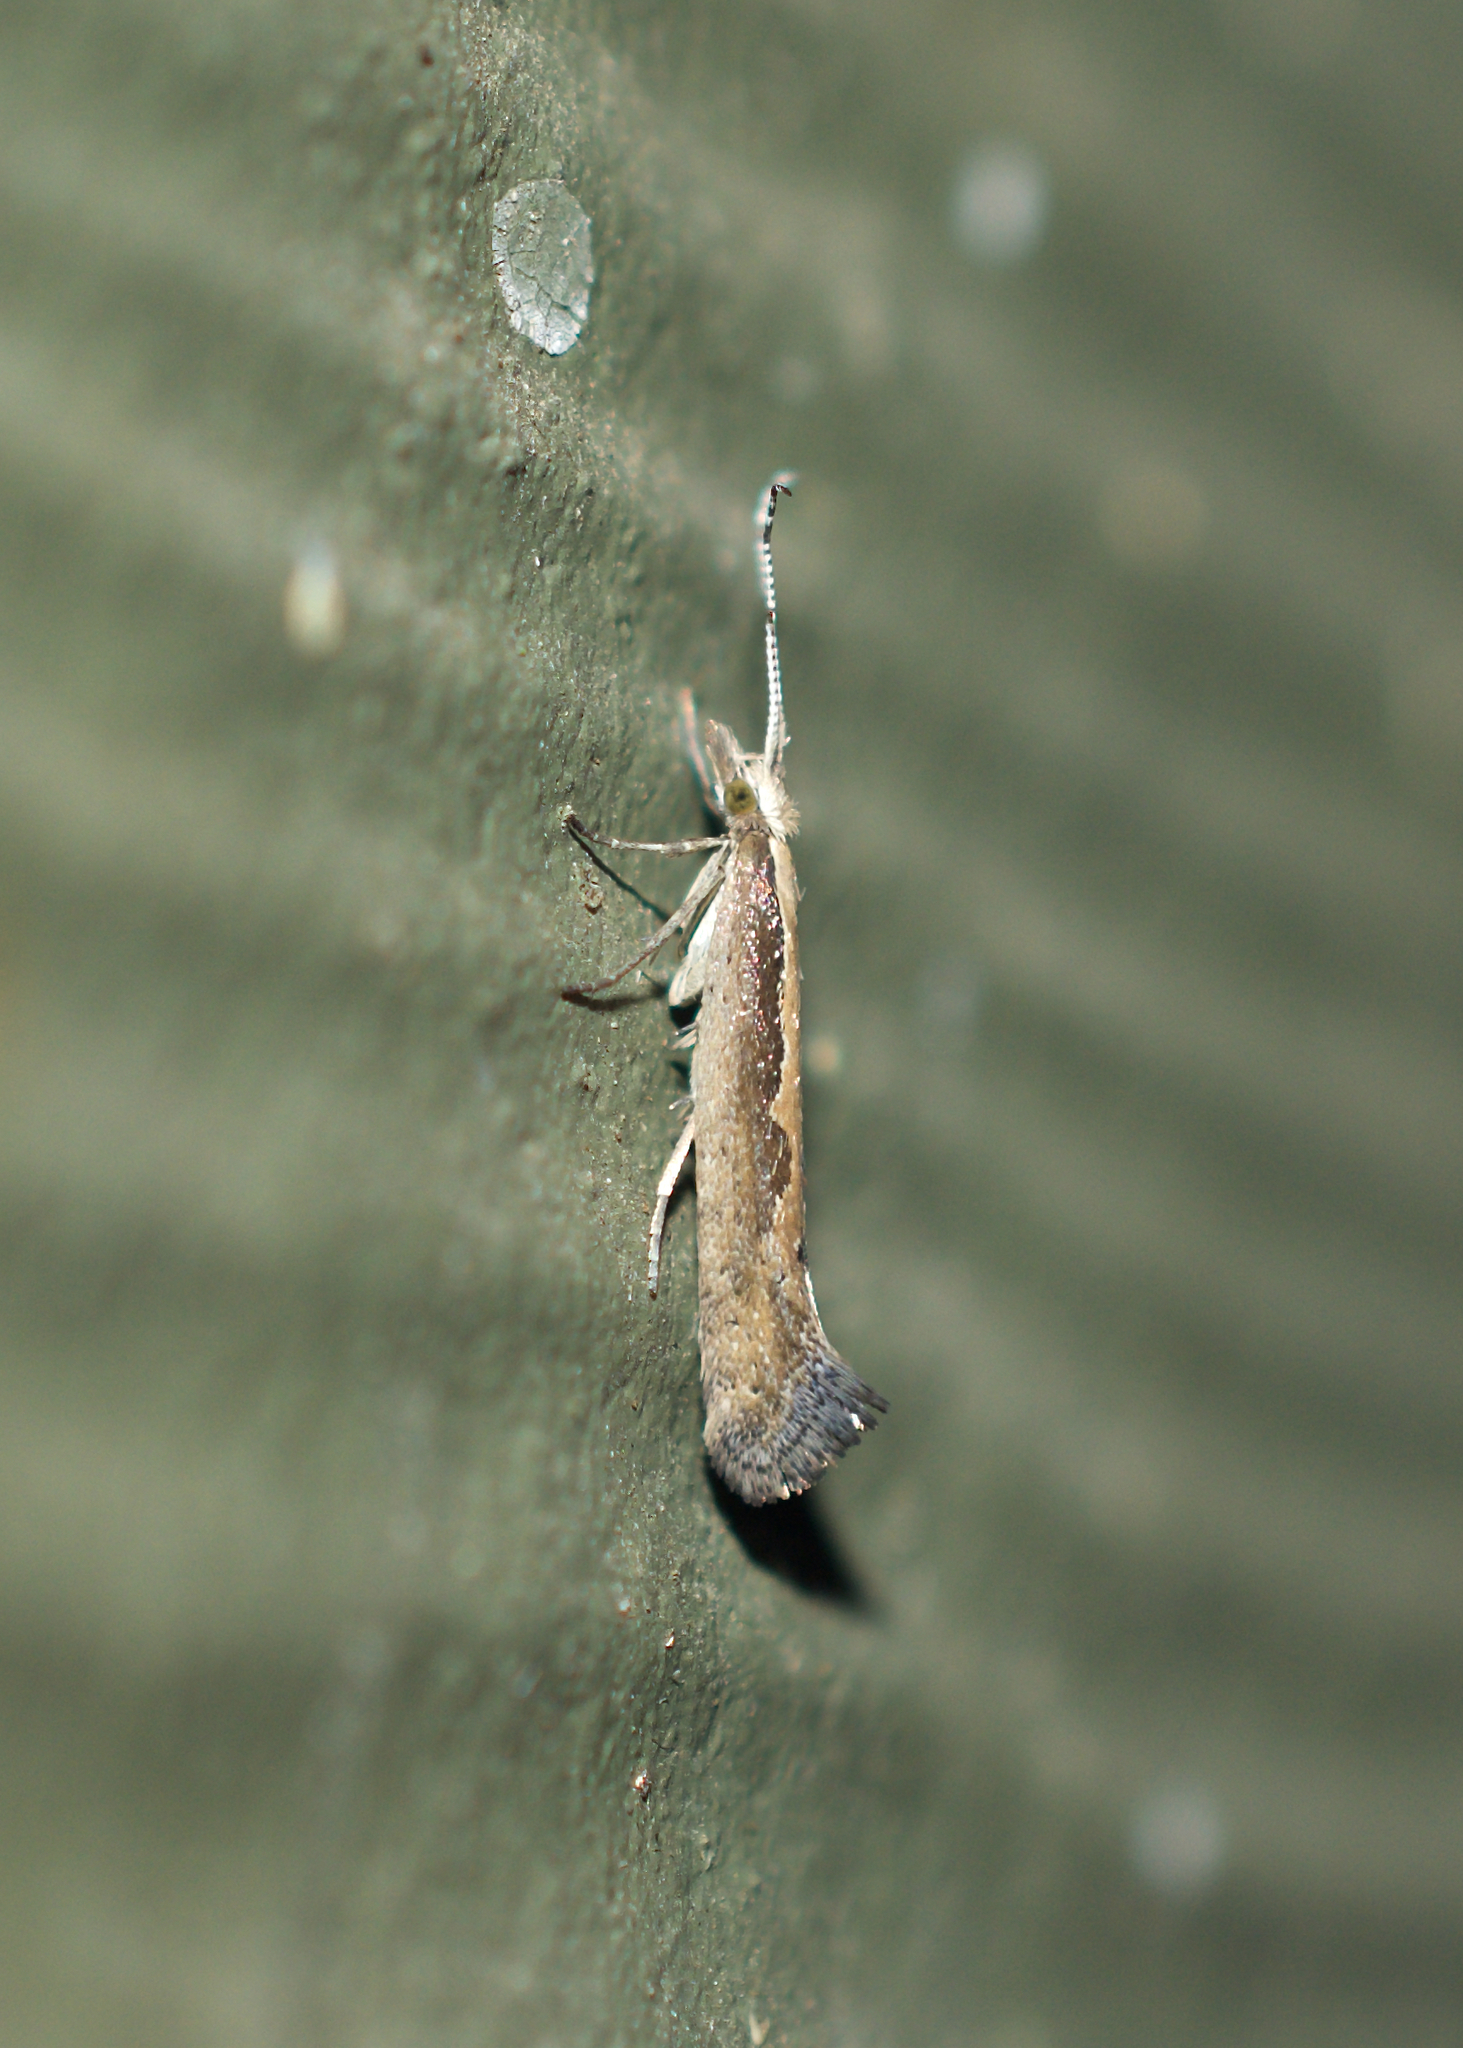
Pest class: diamondback_moth